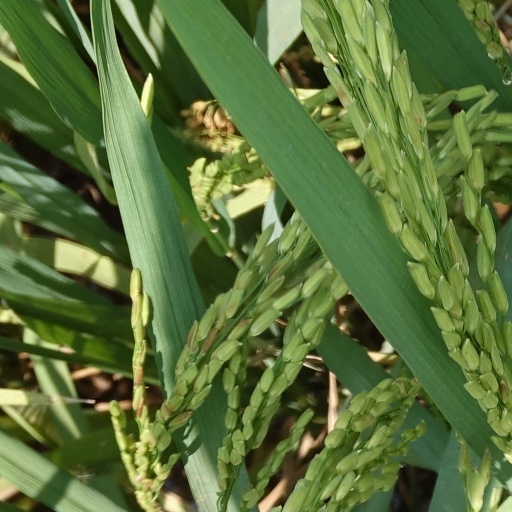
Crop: rice